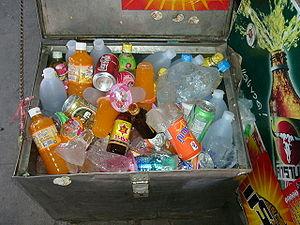
Une boisson, ou un breuvage, est un liquide destiné à la consommation. On trouve des boissons froides ou chaudes, gazeuses, alcoolisées ou non alcoolisées.